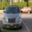
Label: automobile